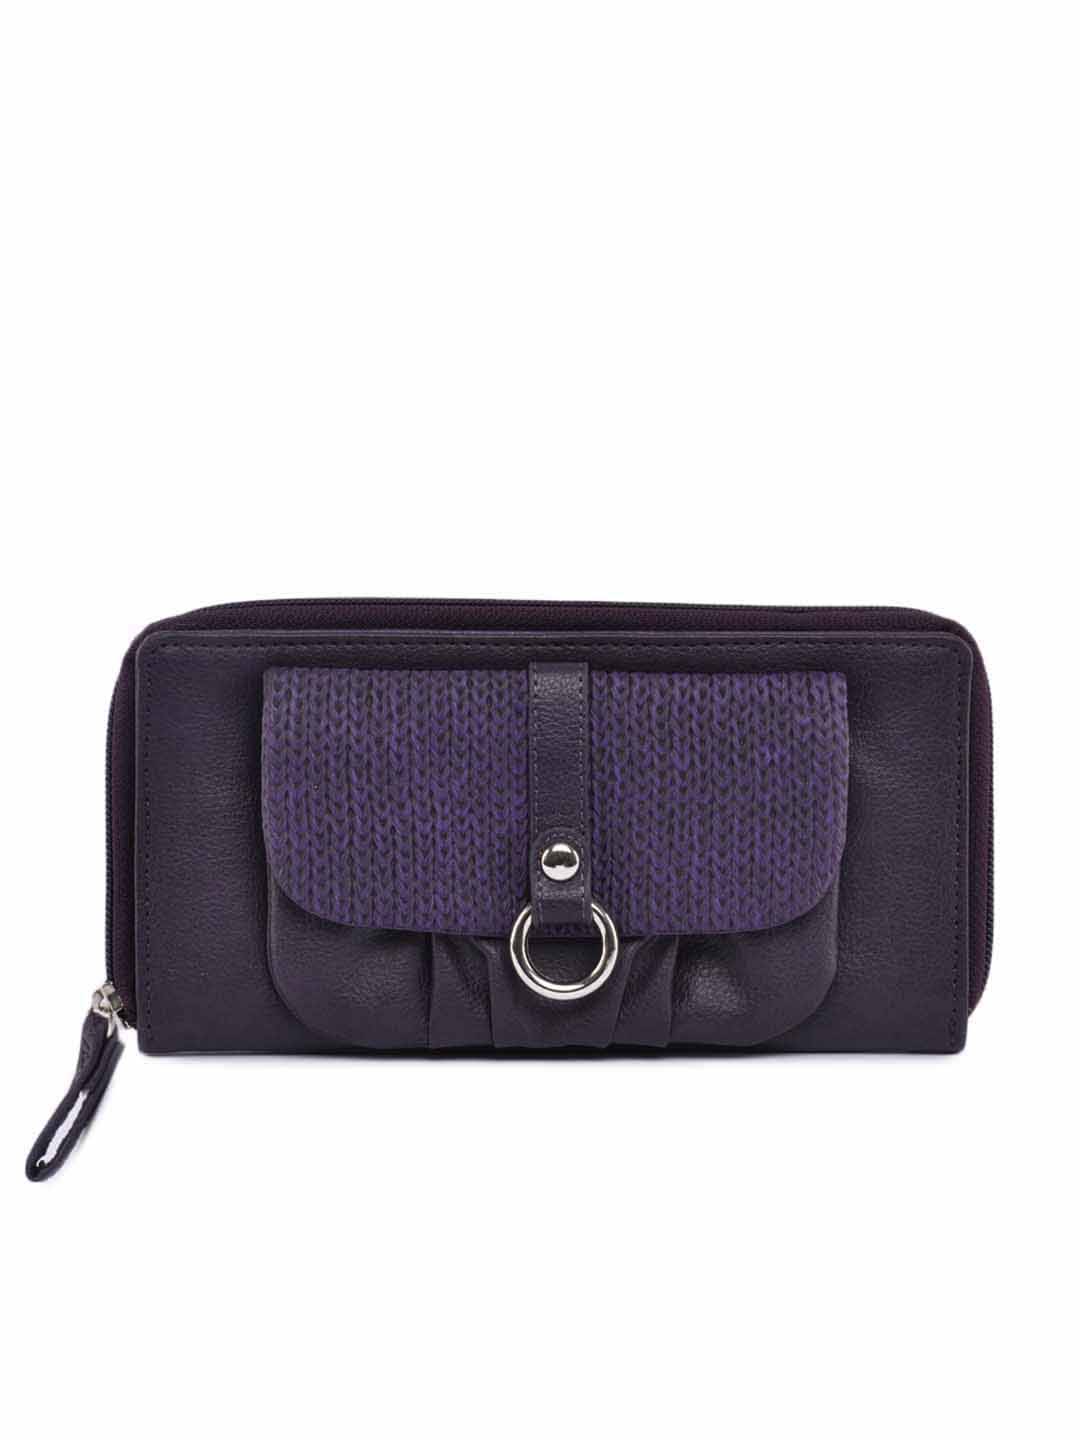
Baggit Women Highway Taj Purple Wallet
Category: Accessories / Wallets / Wallets
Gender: Women
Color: Purple
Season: Winter 2015
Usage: Casual